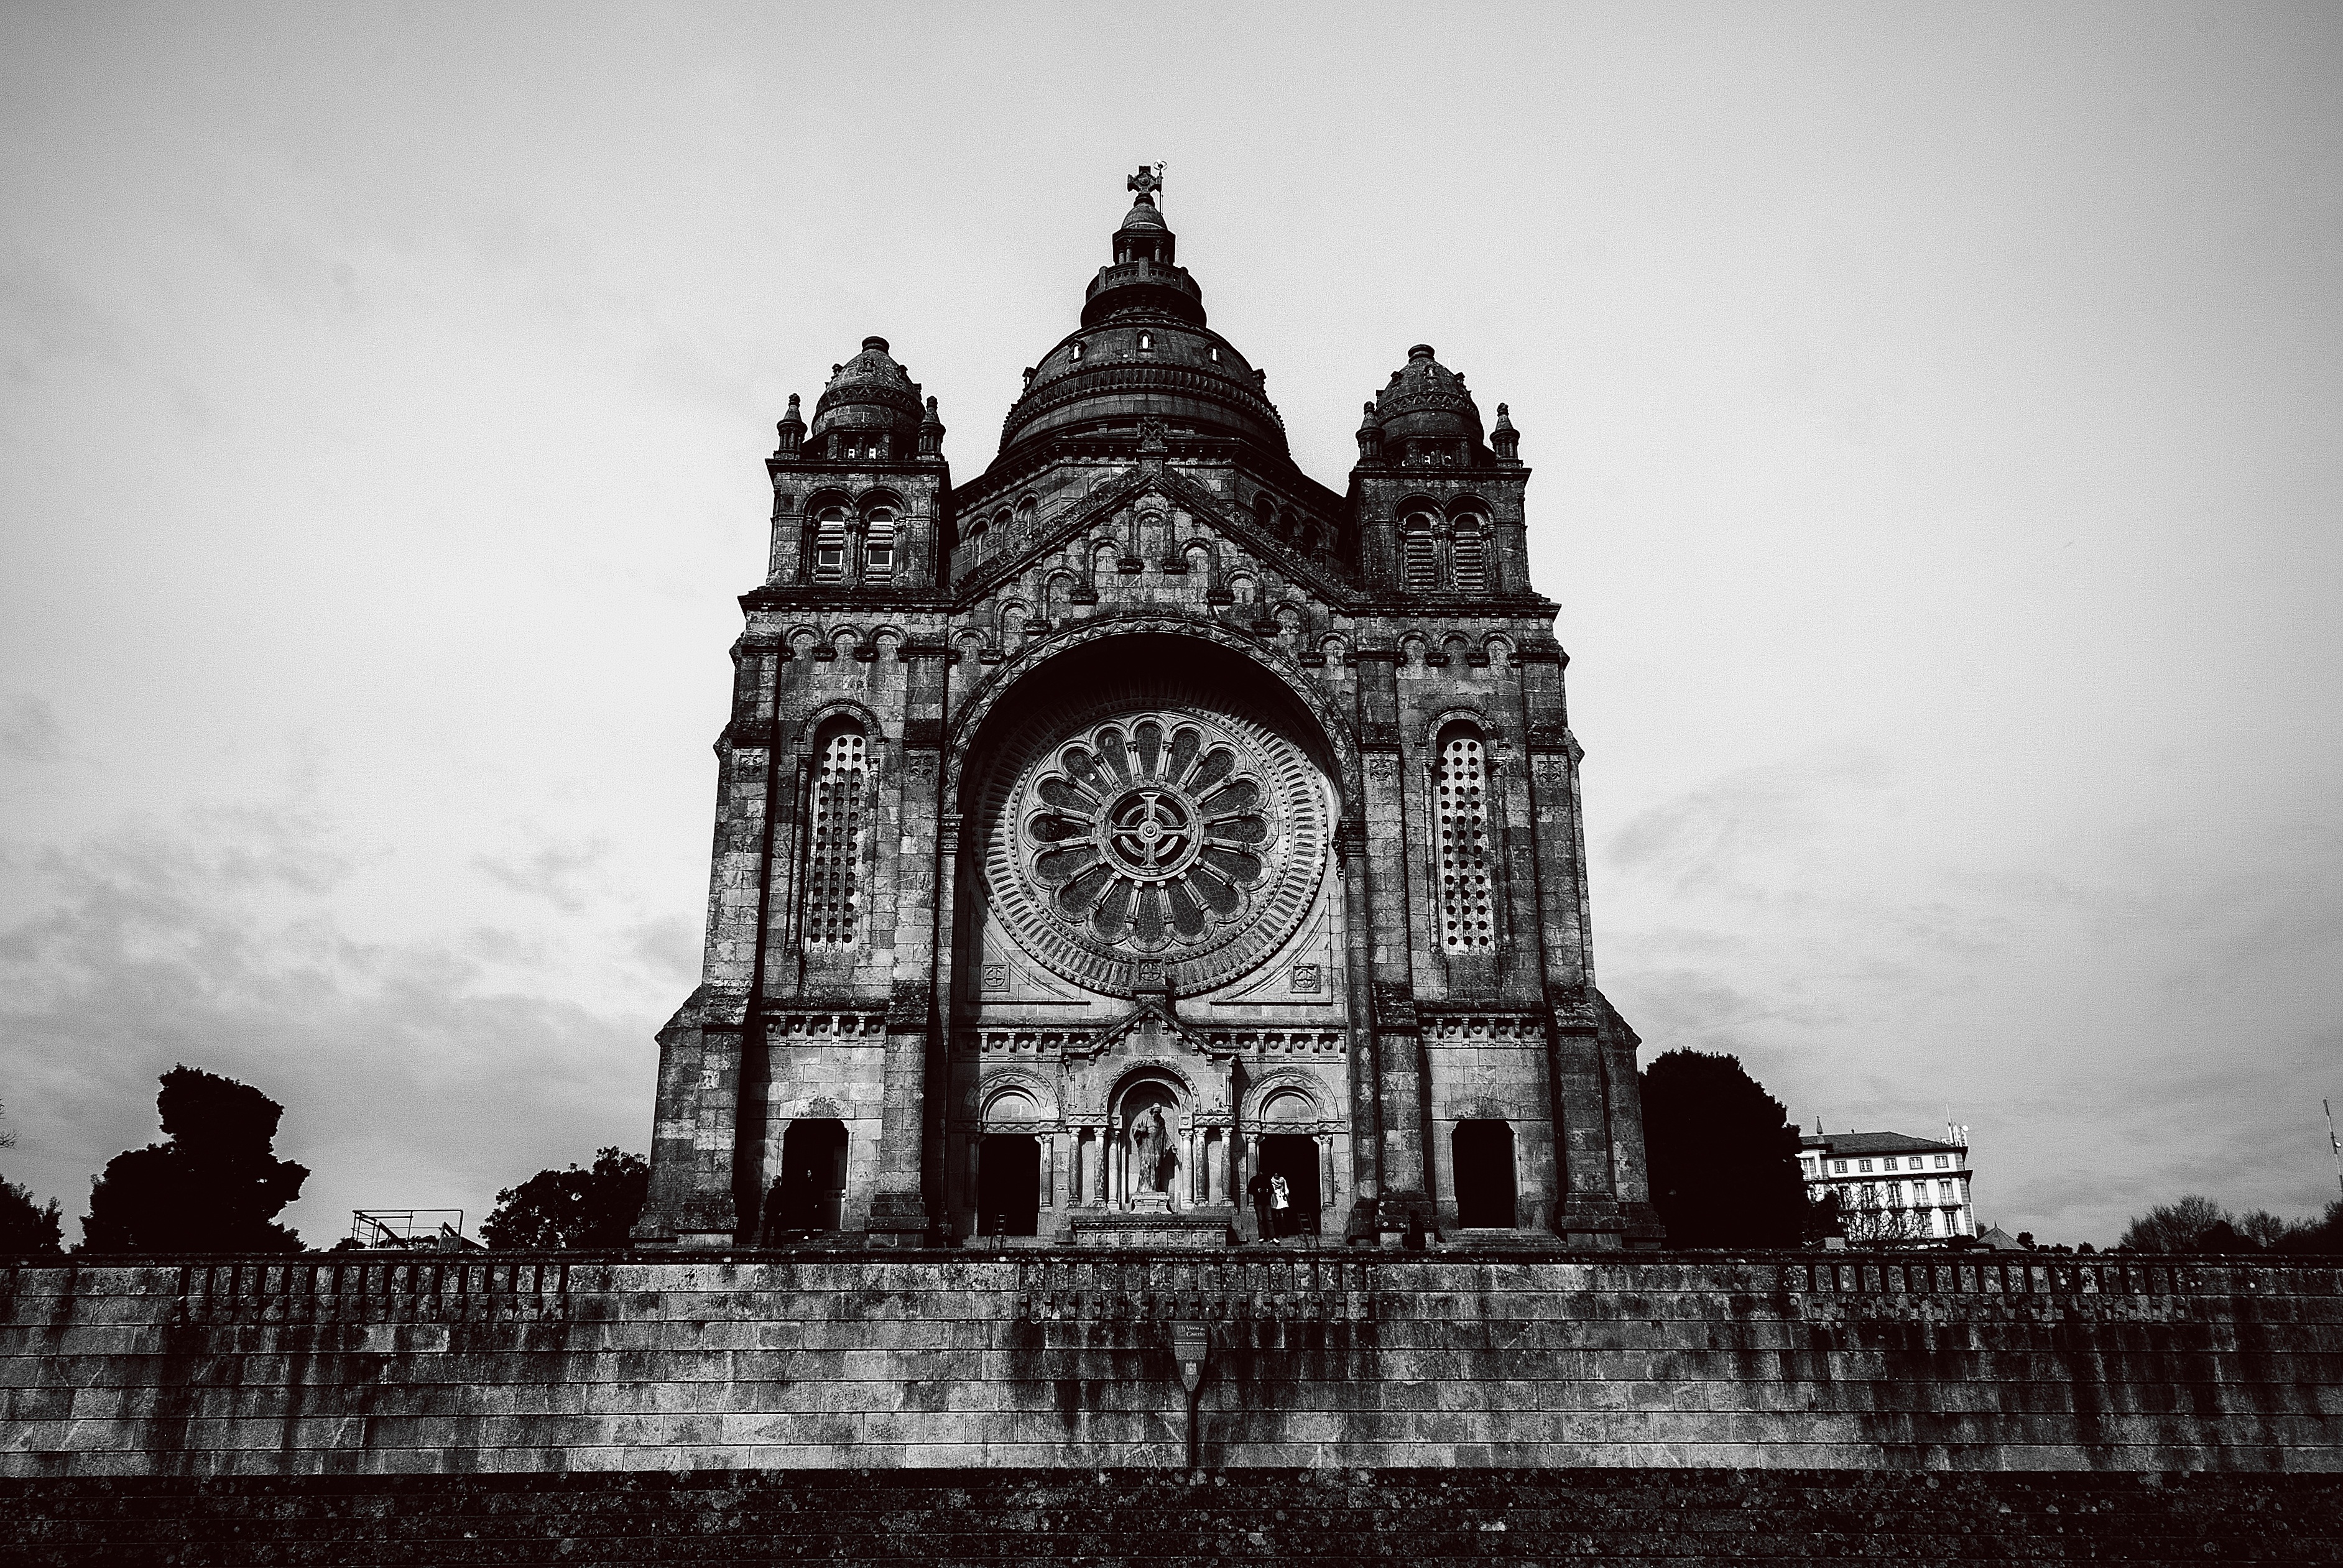
black and white, architecture, tower, religion, landmark, church, cathedral, monochrome, place of worship, temple, monastery, monochrome photography, santa luzia, viana do castelo